Classical Chinese poetry

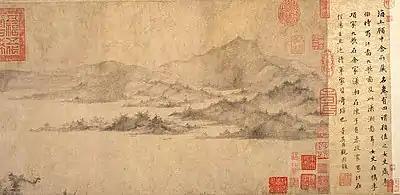
Imaginary tour through Xiao-xiang

Many Classical Chinese poems were written as more-or-less subtle or implied complaints for the treatment of the author by the government. This is in part due to the nature of the imperial examination system as a way of recruiting talented persons into high political office, and the expectations of the talented poet of finding a suitable position within such a society. One example of this is the poetry written to accompany of to follow the eight-fold settings of the Eight Views of Xiaoxiang which were popularized during the Song dynasty; although, the theme can certainly be traced back as far as the "Chuci".